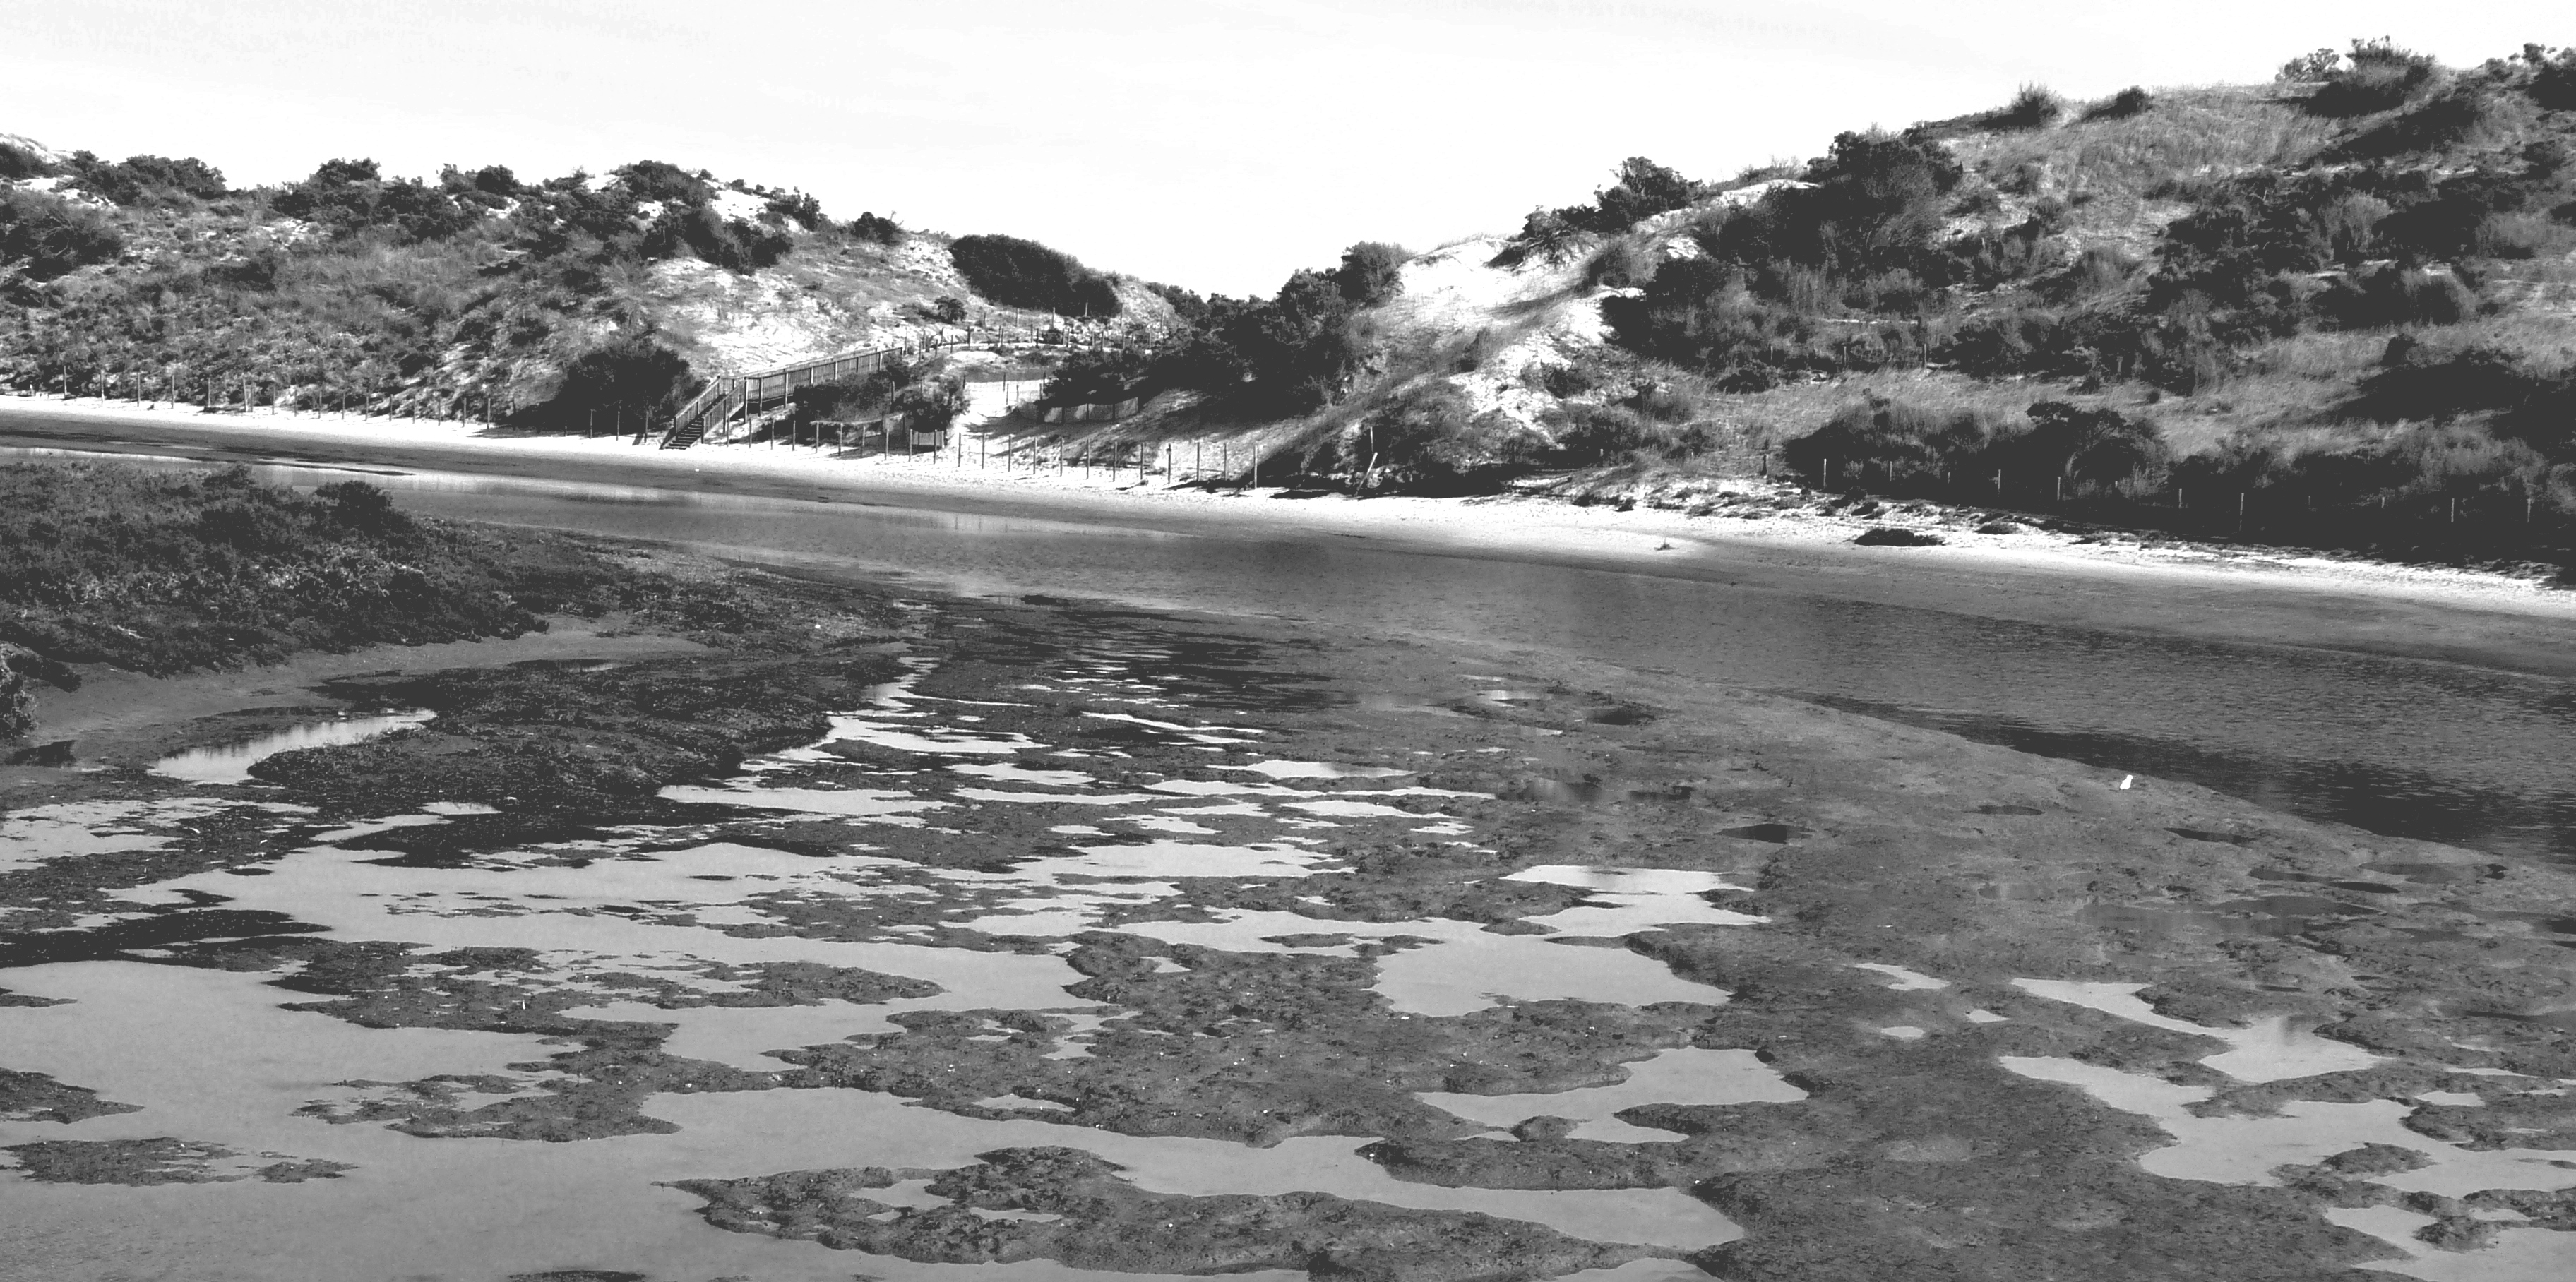
sea, coast, mountain, black and white, asphalt, bay, monochrome, adelaide, 2010, aerial photography, monochrome photography, geological phenomenon